Democratic Alliance (Chile, 1983)

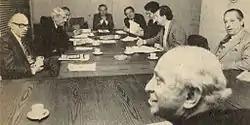
Foundation of the Democratic Alliance, 6 August 1983.

The Democratic Alliance (AD) was a Chilean political coalition existing between 1983 and 1988 that was composed of political parties and organisations that opposed the military regime led by Augusto Pinochet.